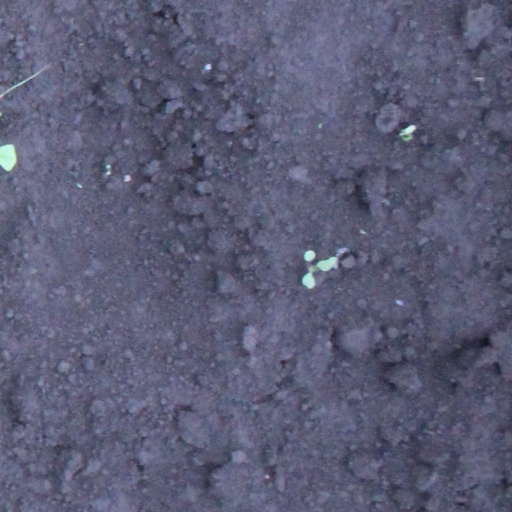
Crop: soybean